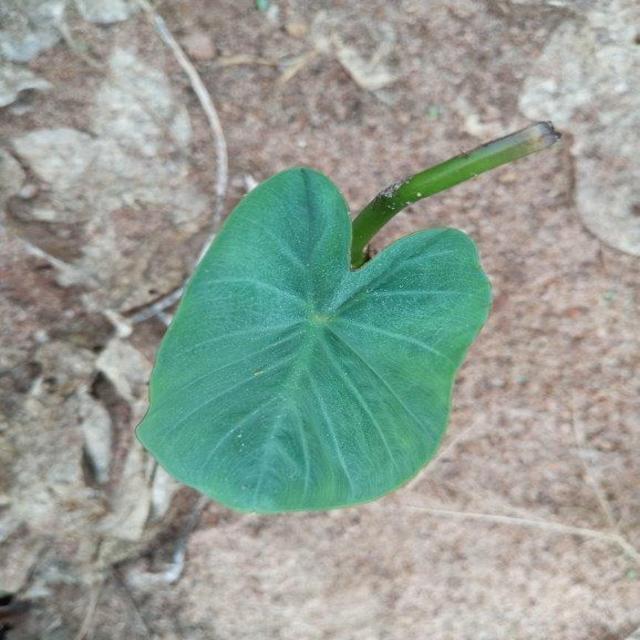
Label: Healthy